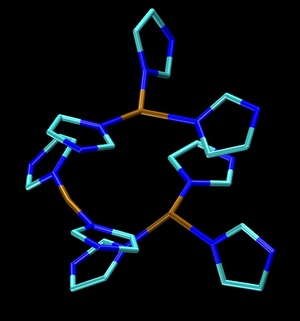
Une laccase est une oxydoréductase qui catalyse la réaction :